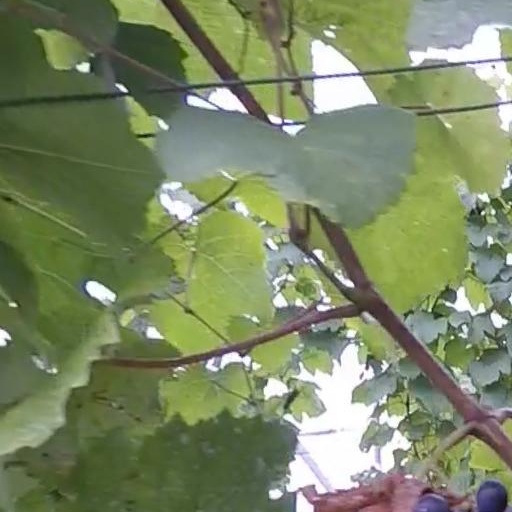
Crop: grape